Nature and Folklore Museum of Loutra Almopias

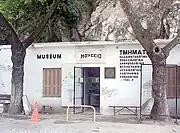
Outside View

The museum is near the town of Aridaia in Central Macedonia, Greece, more specifically in the recreational area of Loutra Almopias, some 35 km from the Mavrovouni junction on the Thessaloniki-Edessa national highway.